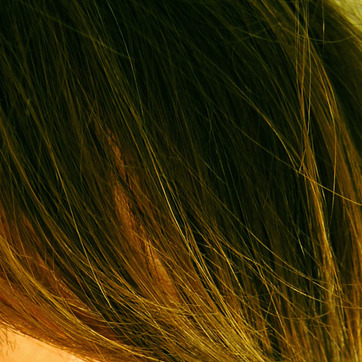
Material: hair